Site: saxony
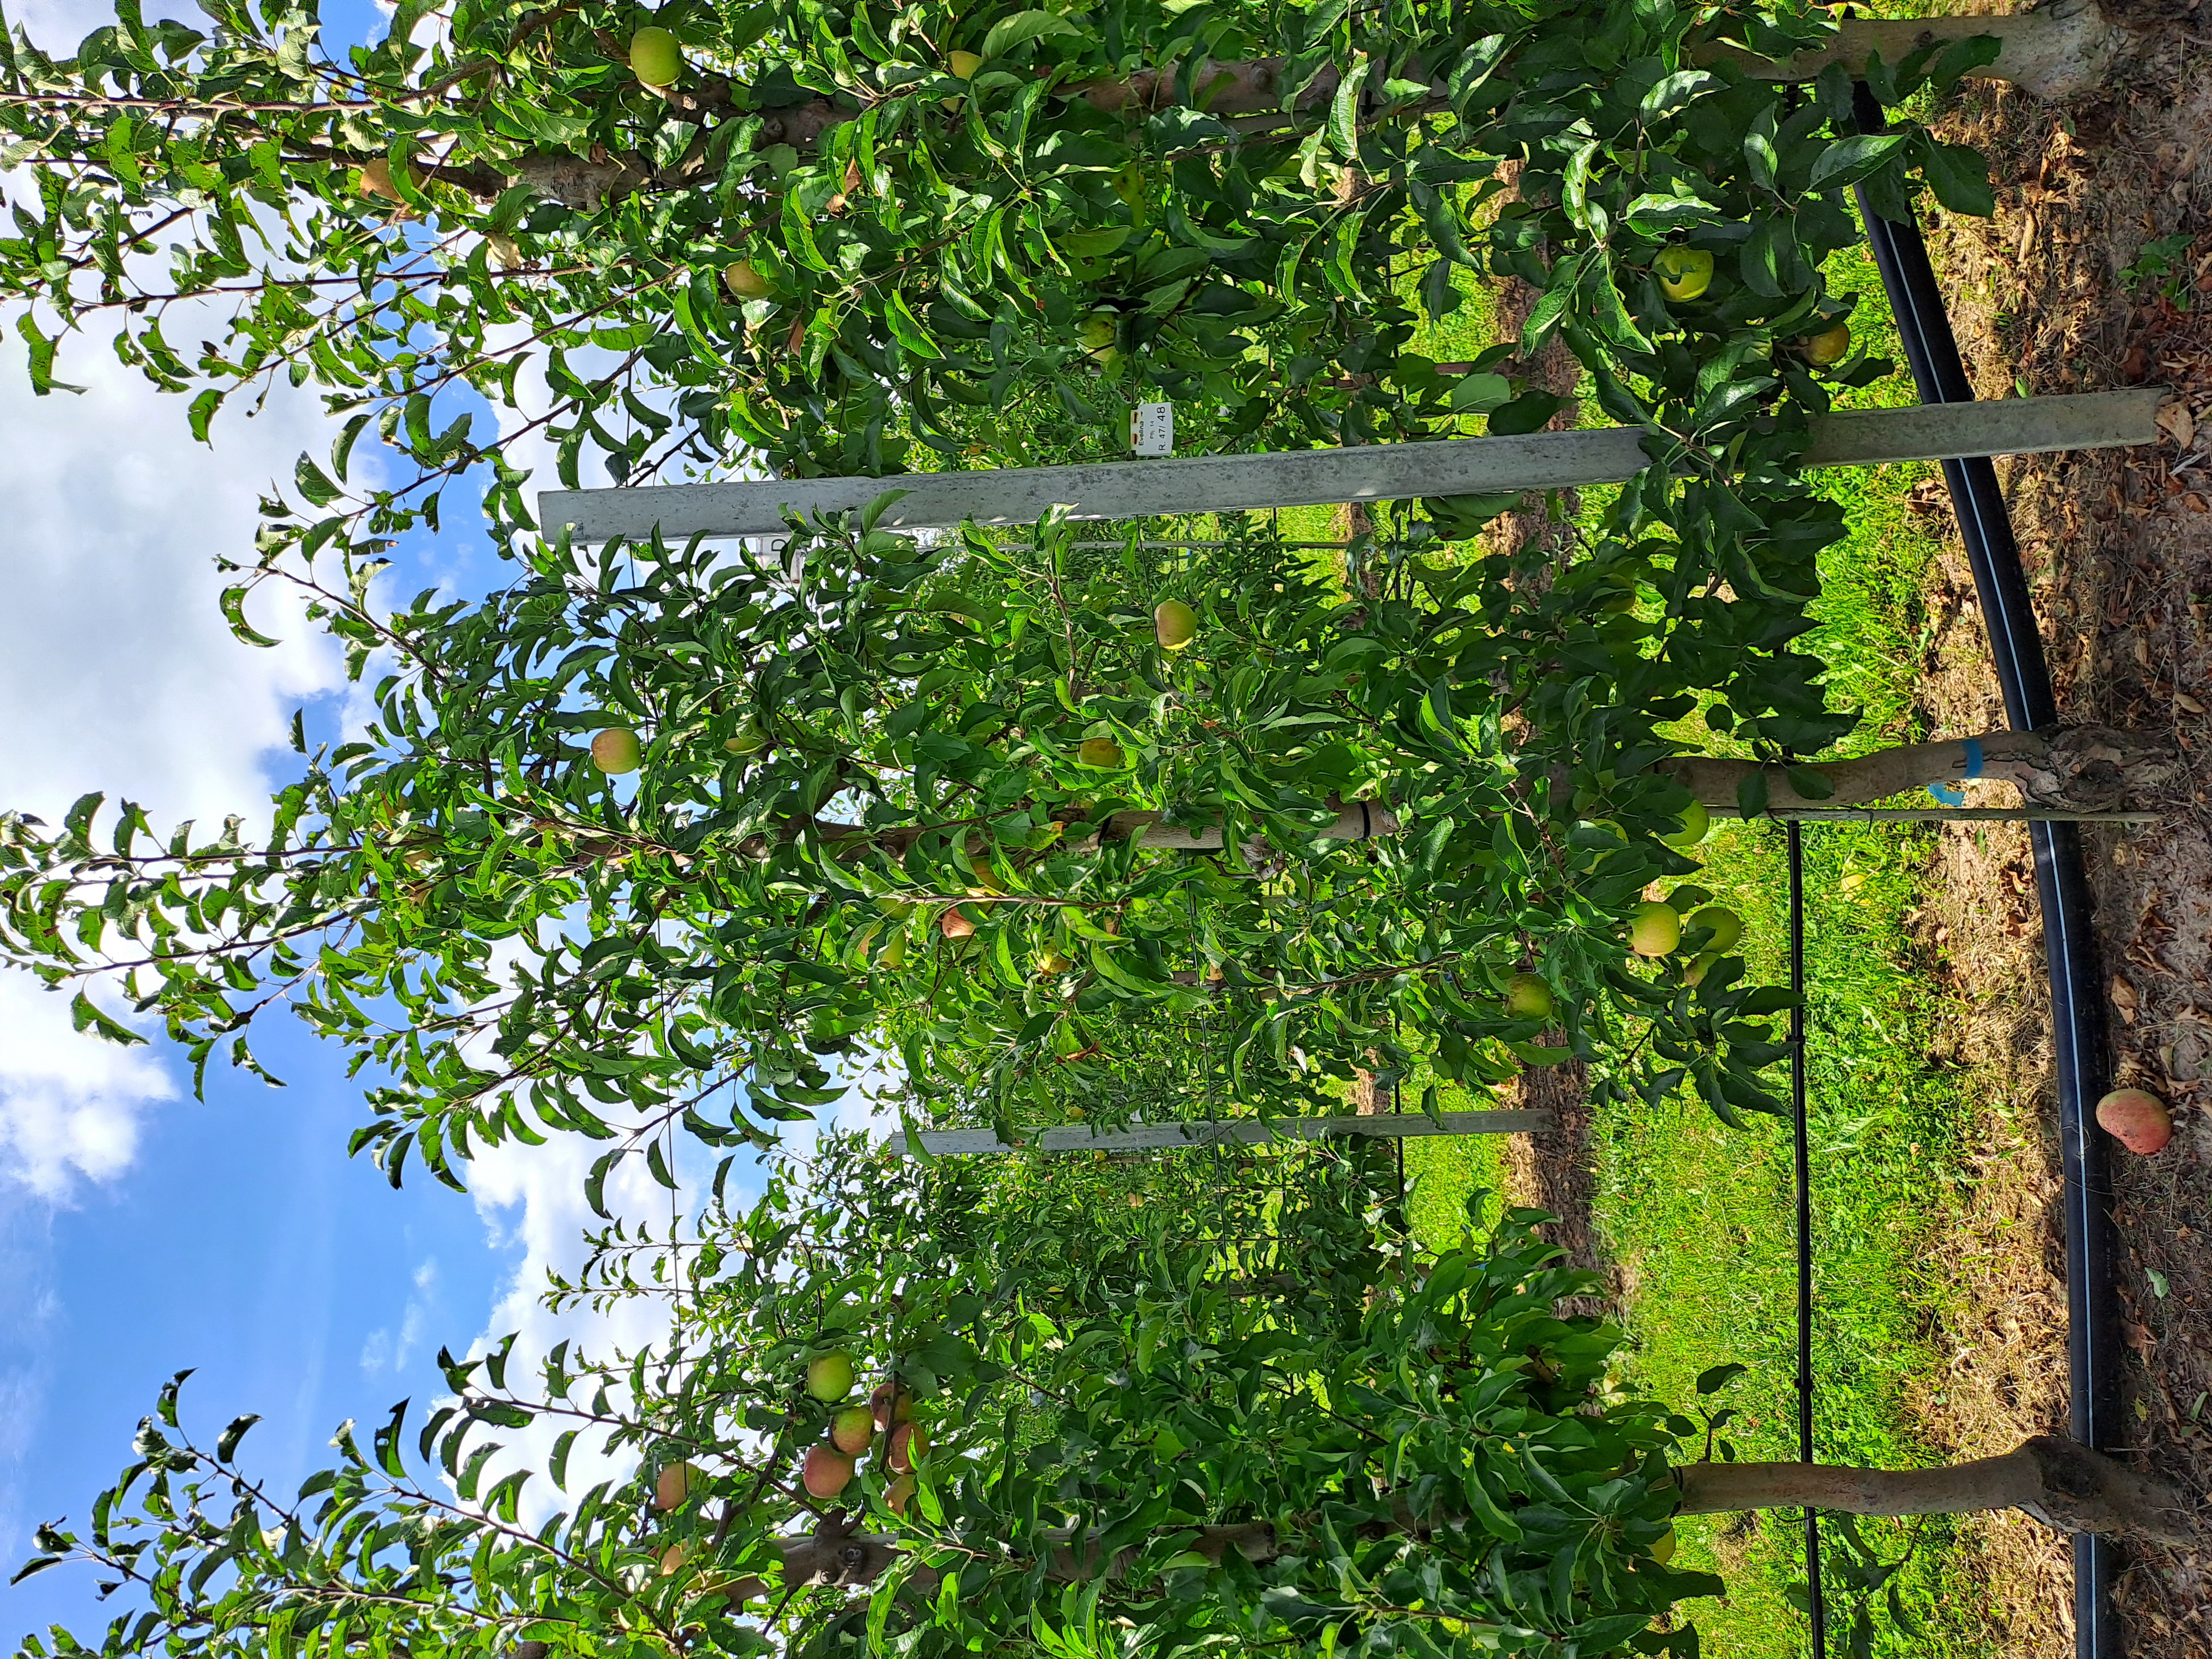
Growth stage (BBCH 85): Maturity of fruit and seed